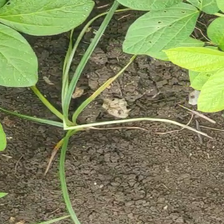
Weed species: Lavhala_(Cyperus_Rotundus)